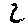
Label: 2